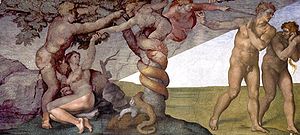
Restaurering
Restaureringen af Michelangelos freskomalerier i på loftet af Det Sixtinske Kapel: Originalmaleriet fra 1509 (venstre) og resultatet af restaureringen udført 1980-1999 (højre)
Restaurering betegner den proces, hvorved en bygning, kunstgenstand eller andet objekt helt eller delvist tilbageføres til en tidligere tilstand. Denne proces kan bygge både på bygningsarkæologiske spor og på historiske kilder og involverer et element af fortolkning af sporene fra fortiden. Modsat renovering indebærer restaurering en mere nænsom og respektfuld tilgang til genstanden.